2009–10 Wisconsin Badgers women's ice hockey season

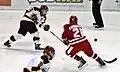
Wisconsin Badgers playing against Minnesota Duluth at the DECC arena in Duluth, MN on Sunday, January 17, 2010.

Wisconsin led all Division I women's ice hockey programs in both average and total attendance, averaging 2,227 spectators and totaling 44,537 spectators. This marked the fourth consecutive season in which the program led in these measurements of attendance.